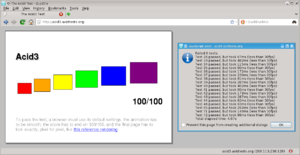
Les tableaux suivants comparent les informations générales et techniques pour un certain nombre de navigateurs web.